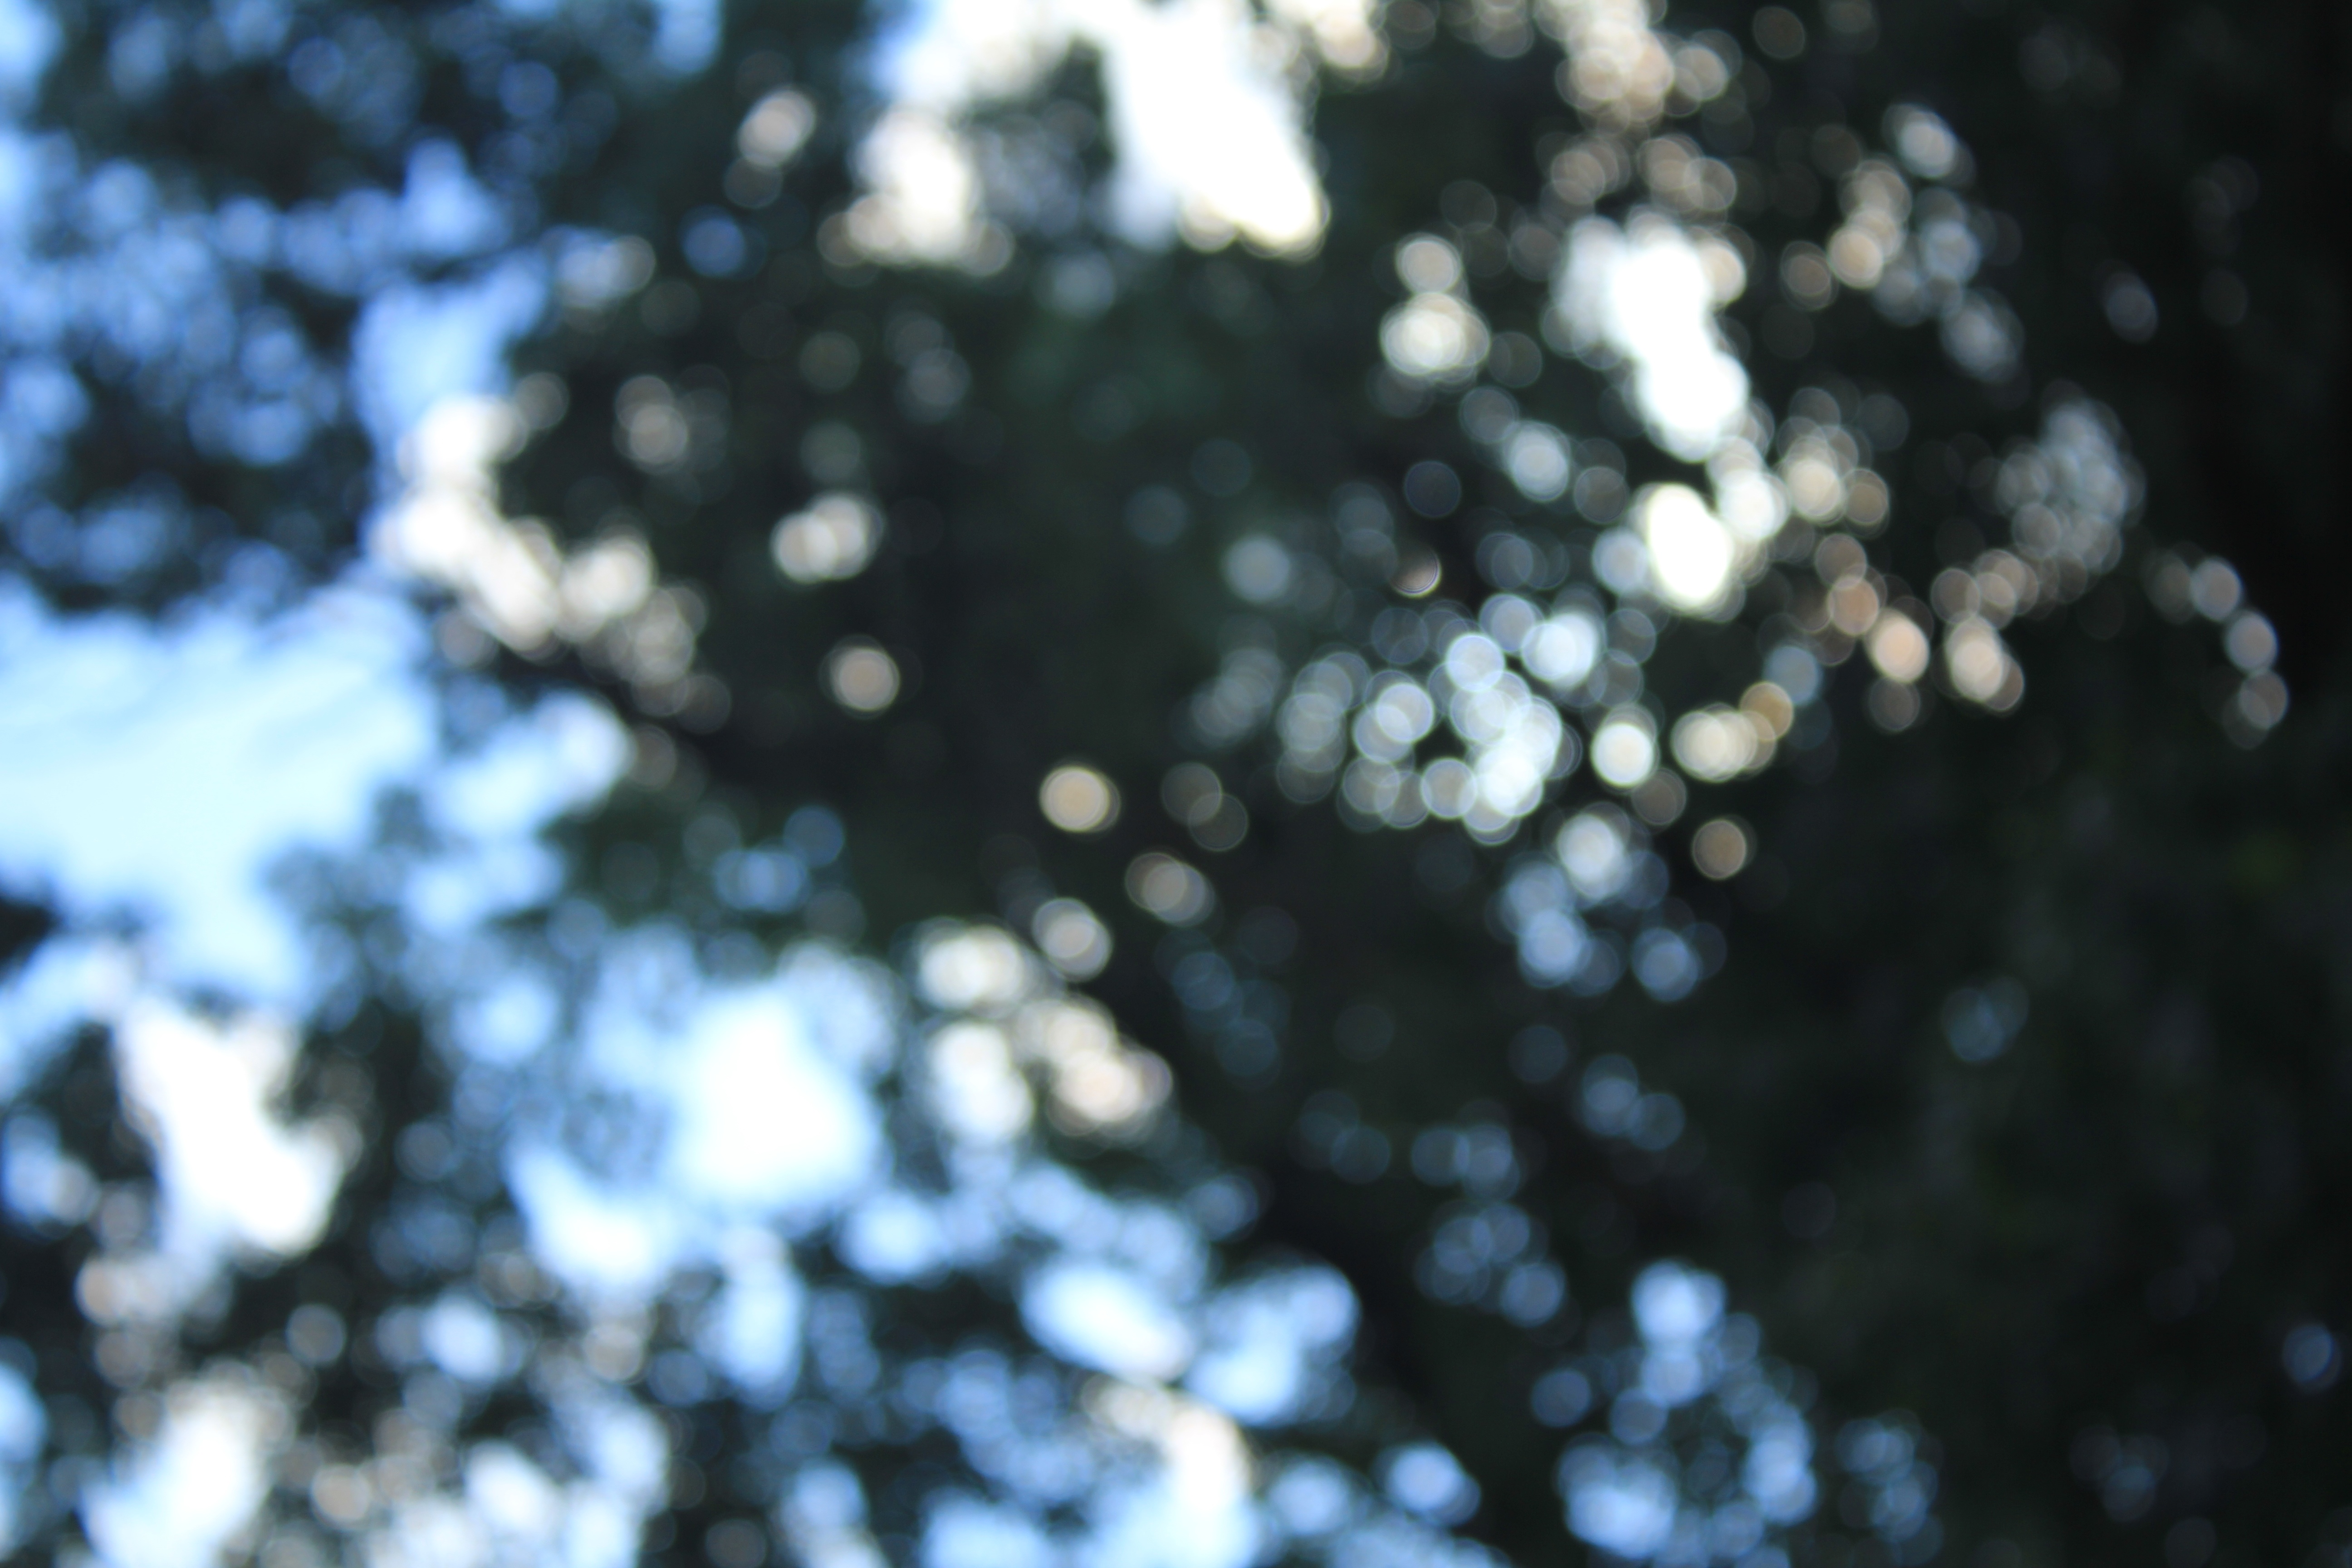
tree, nature, branch, snow, light, plant, sunlight, leaf, flower, frost, green, blue, season, freezing, macro photography, woody plant